Cuvilliés Theatre

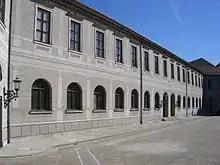
Facade of the Cuvilliés Theatre, 2007

The Cuvilliés Theatre or Old Residence Theatre ("Altes Residenztheater") is the former court theatre of the Residenz in Munich, Bavaria, Germany.